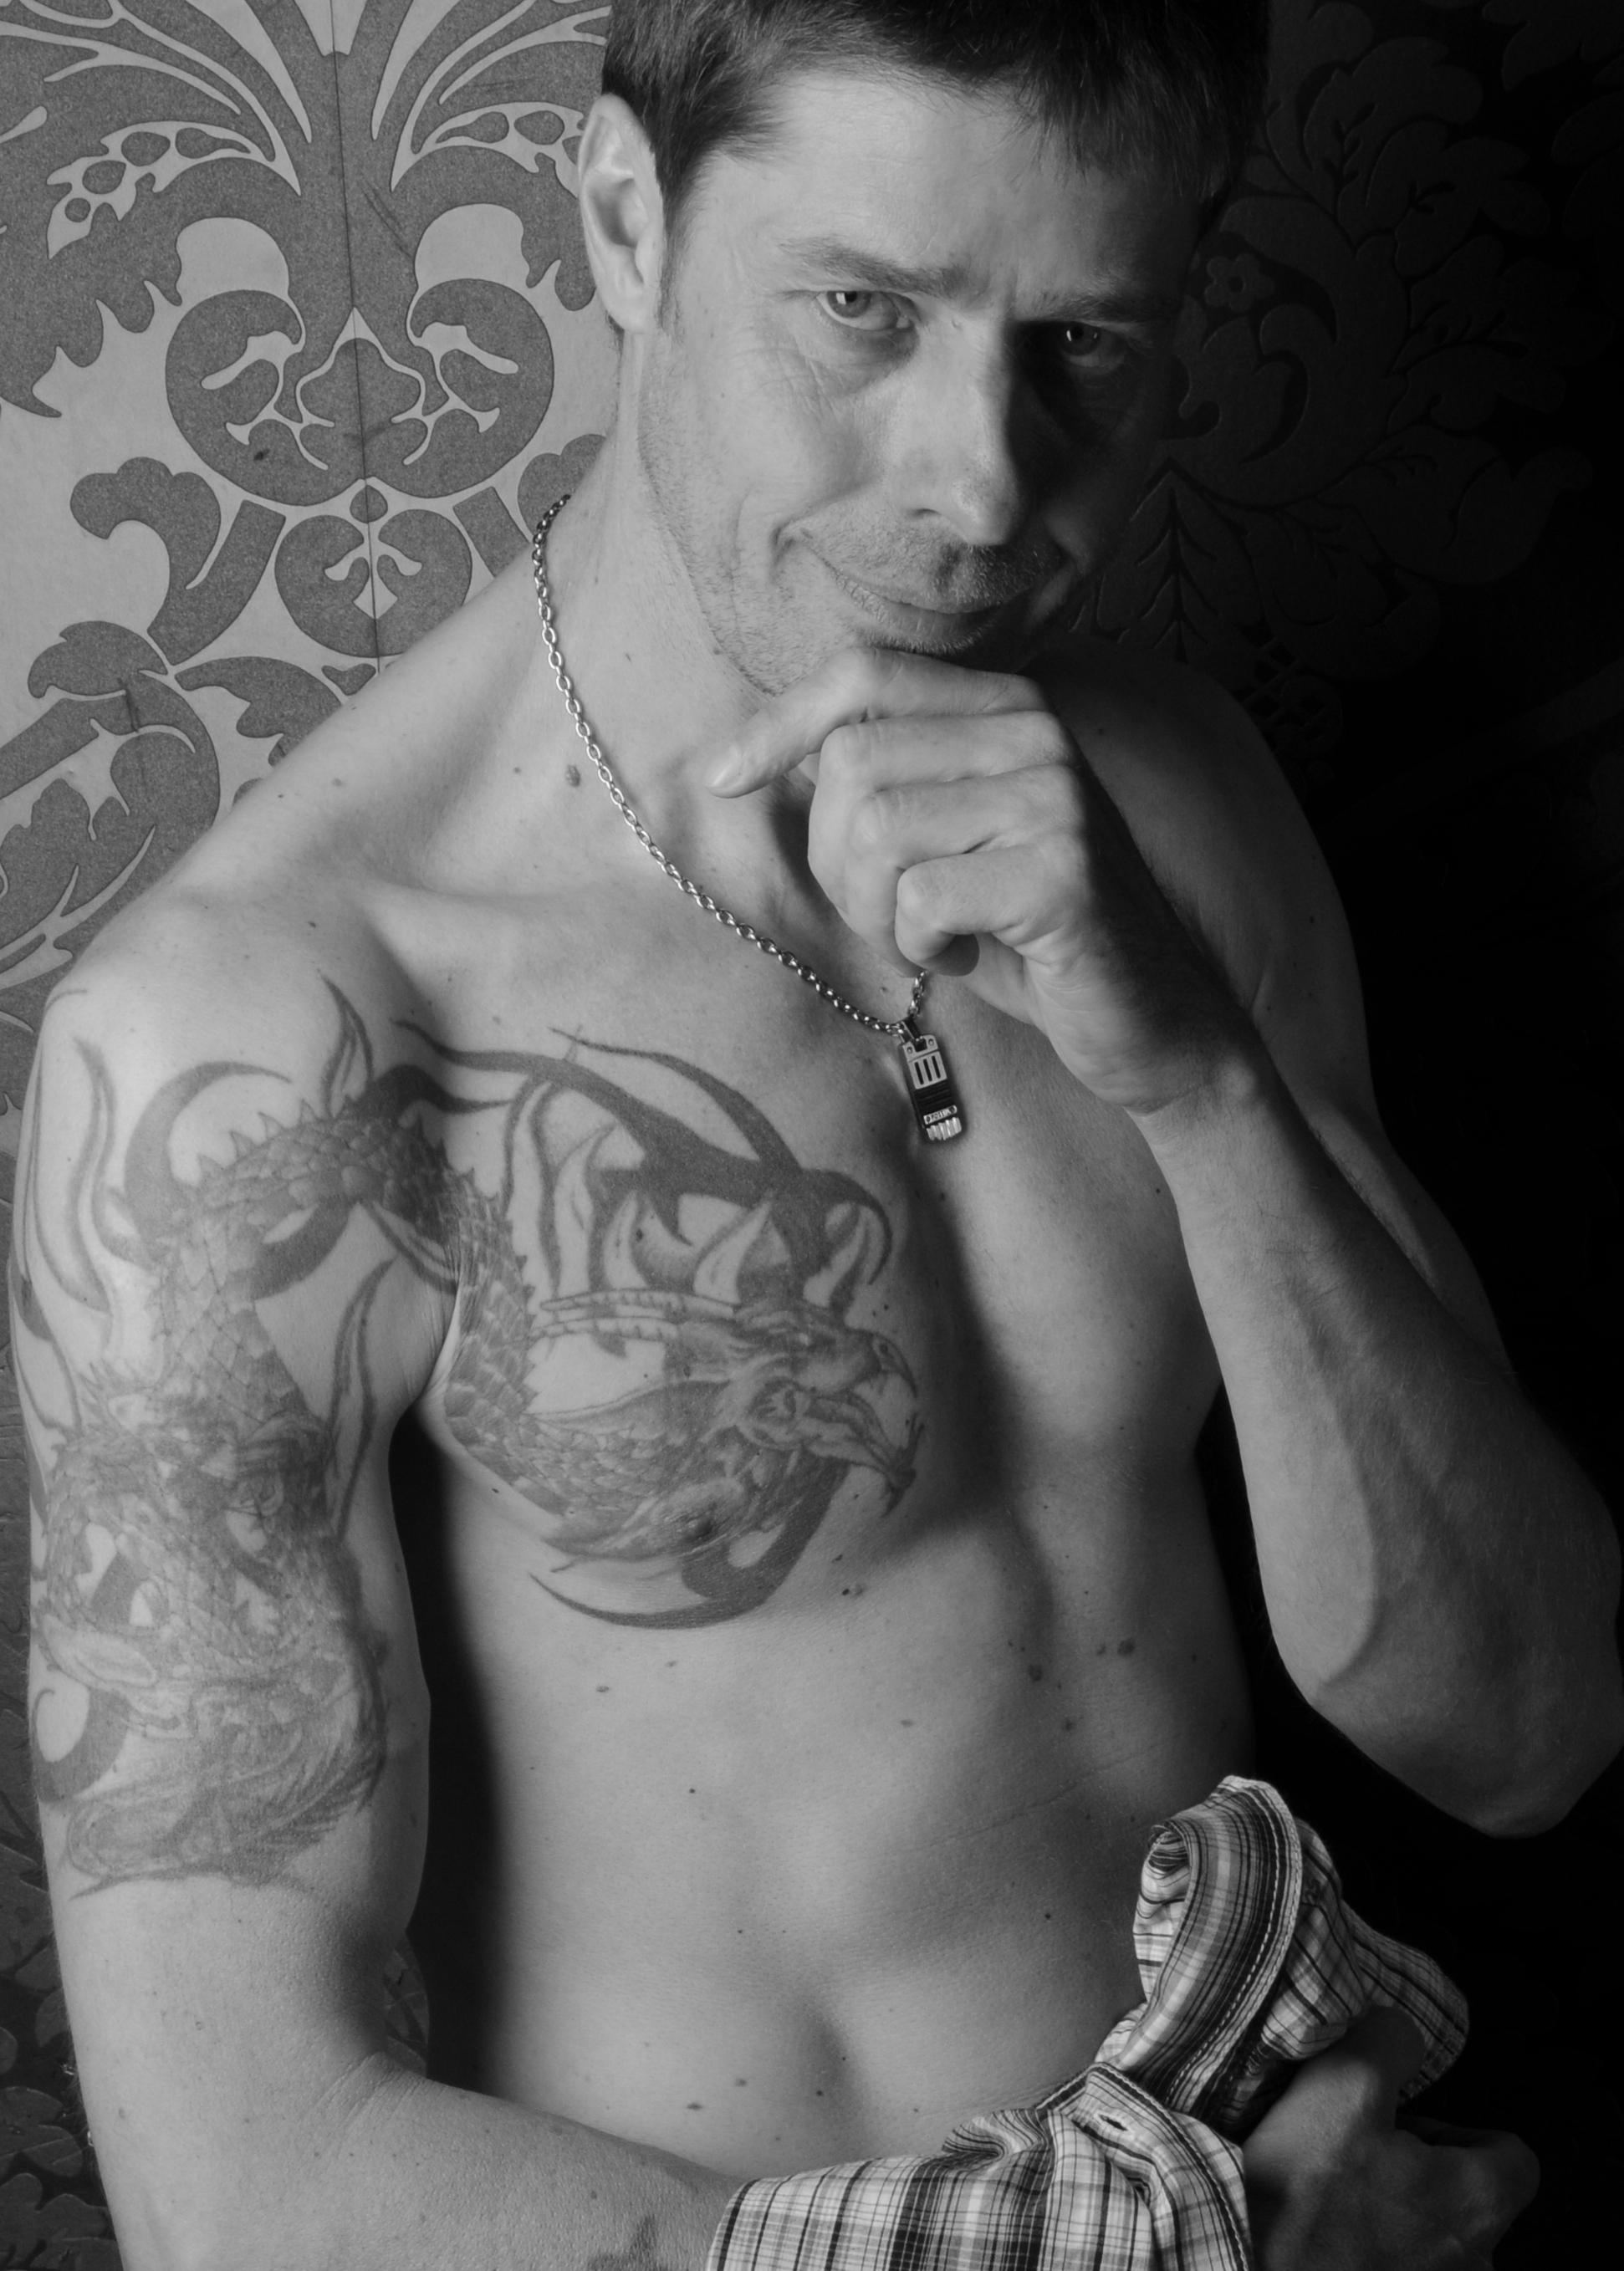
man, tattooed, muscular, topless, body, tattoos, muscles, portrait, black and white, barechestedness, tattoo, monochrome photography, muscle, trunk, chest, male, shoulder, photography, arm, model, human, monochrome, joint, neck, abdomen, hand, flesh, facial hair, tattoo artist